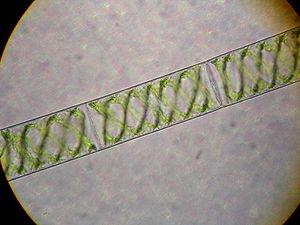
Spirogyra, la Spirogyre, est un genre d'algues vertes, filamenteuses de la famille des Zygnemataceae.